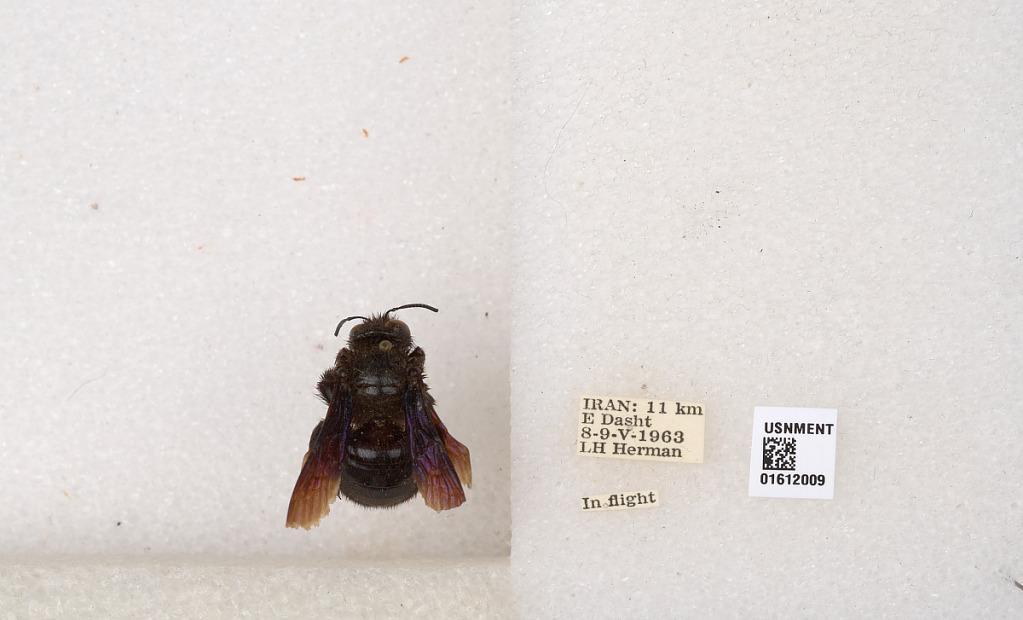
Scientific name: Xylocopa
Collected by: L. Herman
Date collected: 1963-5-8
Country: Iran
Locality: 11 km E Dasht